Robert Surtees (antiquarian)

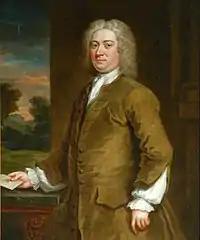
Surtees maternal grandfather, Robert Surtees of Redworth Hall.

Surtees was born in South Bailey, Durham on 1 April 1779. He was the only surviving child of Dorothy Surtees (d. 1797) and Robert Surtees of Mainsforth (d. 1802), who were first cousins.